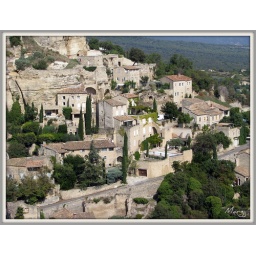
These buildings on the hillside were just magnificent and seen on a bus tour in France.